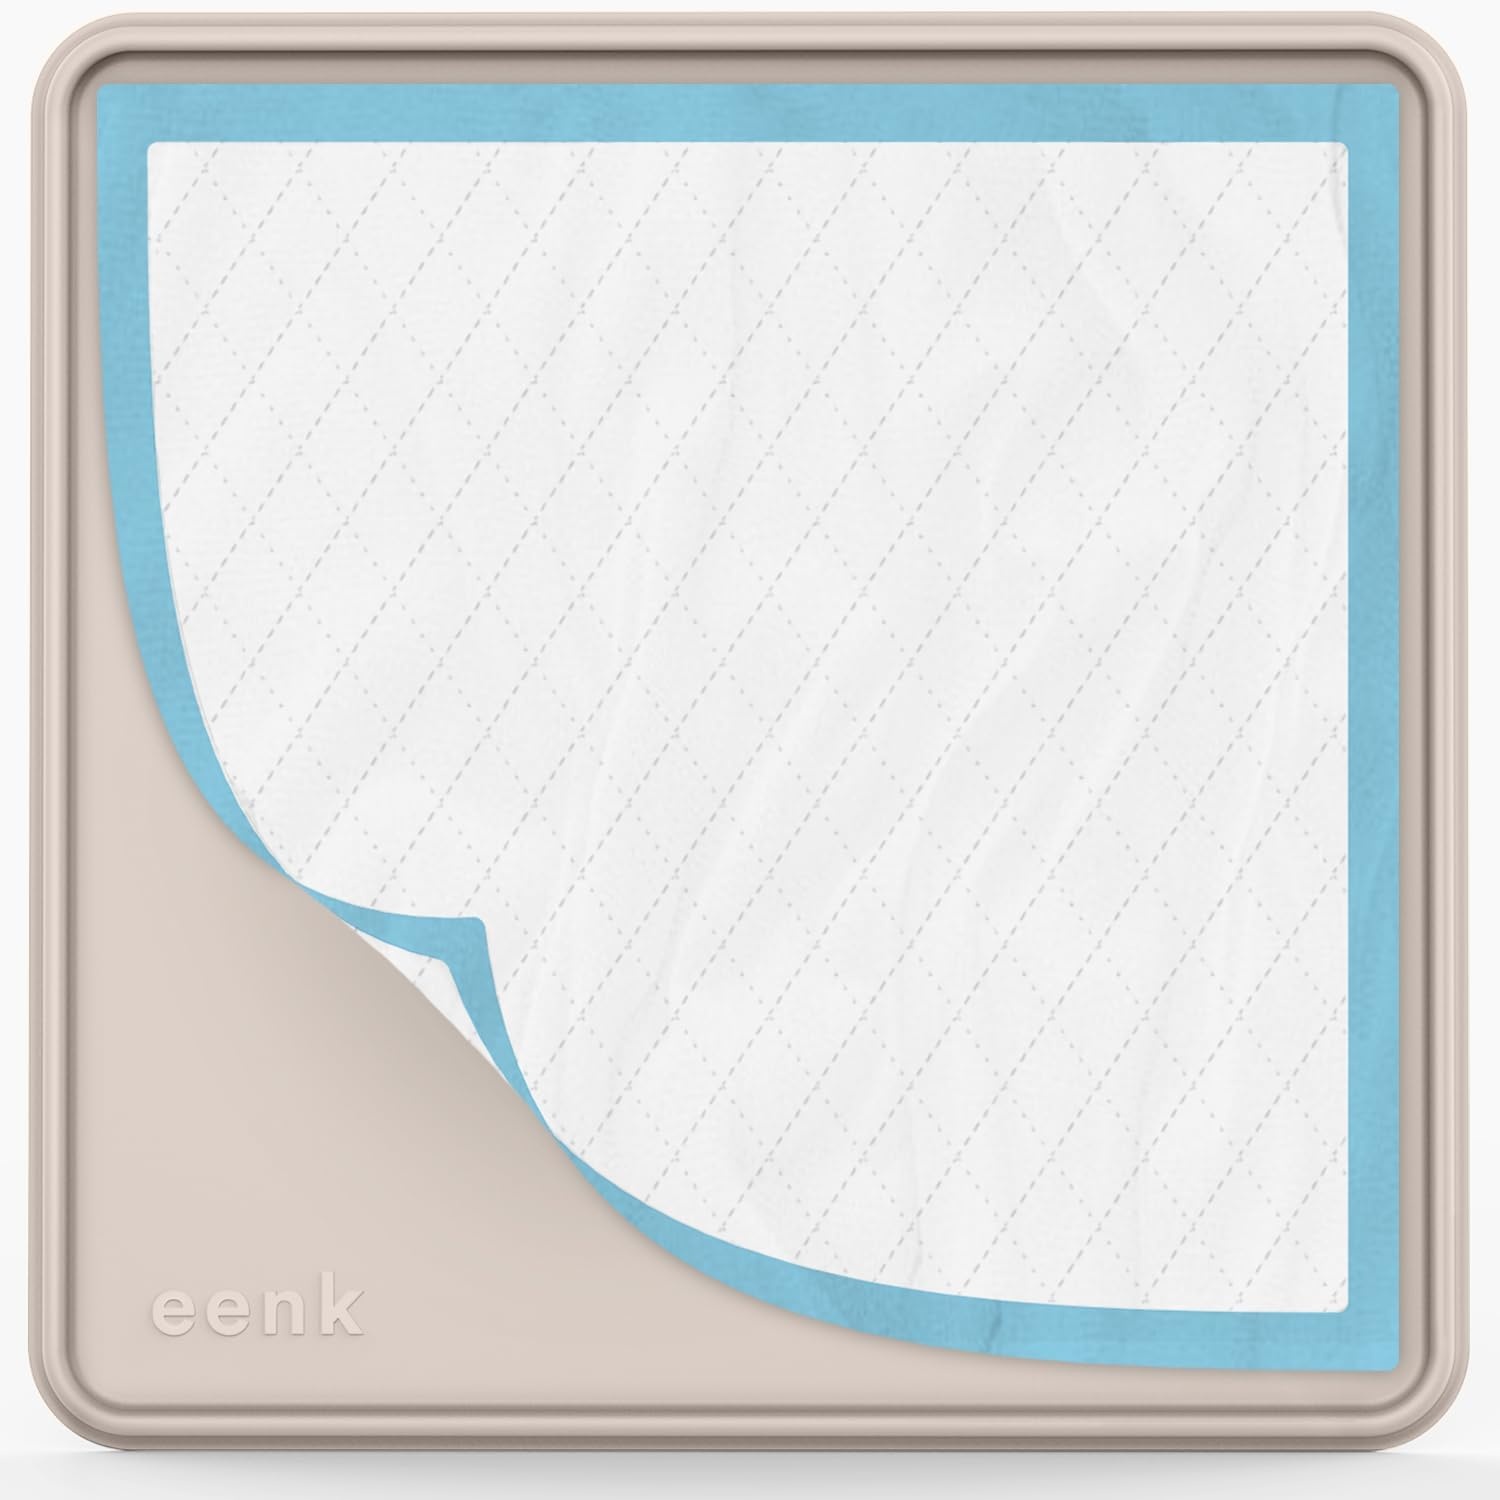
Pee Pad Tray Holder for Dogs - Fits Up to 22 x 22 in. Square Potty Training Pads No Spill Raised Lip High Edge Silicone Mat, Extra Thick and Non-Slip for Indoor Floor Protection (Small, Beige) | eenk
Brand: eenk
Overview Brand : eenk Material : Silicone Age Range (Description) : Pet Number of Layers : 1 Unit Count : 1.0 Count
Category: Animals & Pet Supplies > Pet Supplies > Pet Training Aids > Pet Training Pad Holders > Grid-Top Pad Holders